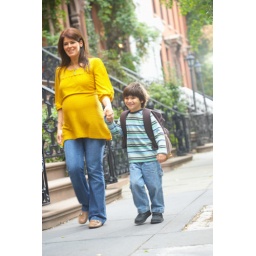
Pregnant mother and son walking in neighborhood in New York City